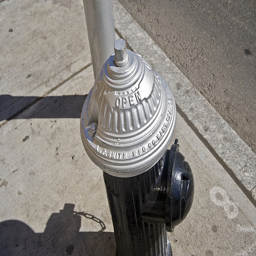
A fire hydrant is placed next to a pole on the sidewalk.
a close up of a black fire hydrant on a city street
A photo of a fire hydrant showing how to open it.
A fire hydrant with the top painted silver and the bottom painted black.
Black and silver fire hydrant sitting next to a road.